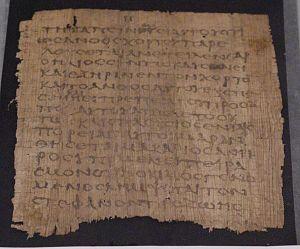
Les variantes textuelles sont les altérations du texte du Nouveau Testament qui surviennent par propagation des erreurs des copistes. Ces altérations peuvent être la suppression ou la répétition d’un mot, ce qui arrive lorsque l’œil du copiste revient à un mot semblable à un endroit du texte distinct de celui qu’il était en train de recopier. Dans d’autres cas, le copiste peut répéter du texte d’un passage semblable ou parallèle, par un automatisme de sa mémoire. L'objet de la critique textuelle consiste notamment à retrouver ces altérations.